Azay-le-Rideau

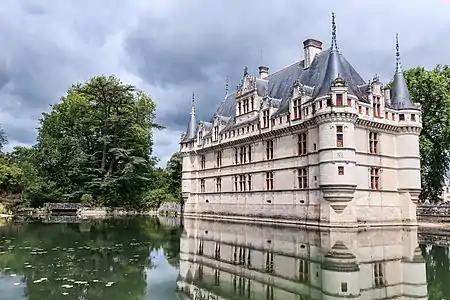
The Château

The château of Azay-le-Rideau was built from 1515 to 1527, one of the earliest French Renaissance châteaux. Built on an island in the river Indre, its foundations rise straight out of the water. It is one of the best known of the châteaux of the Loire valley.